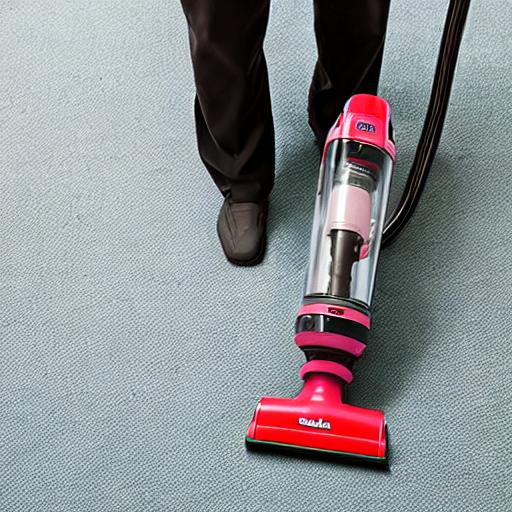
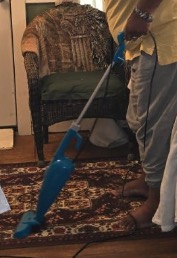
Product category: items_vacuum
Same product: no